Albinism

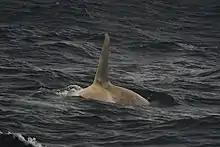
An albino killer whale

The costs of albinism for marine mammals may include reduced heat absorption in colder waters, poor camouflage from predators, increased sensitivity to sunlight, and impaired visual communication. Despite the costs, some individuals do reach adult age and breeding status.